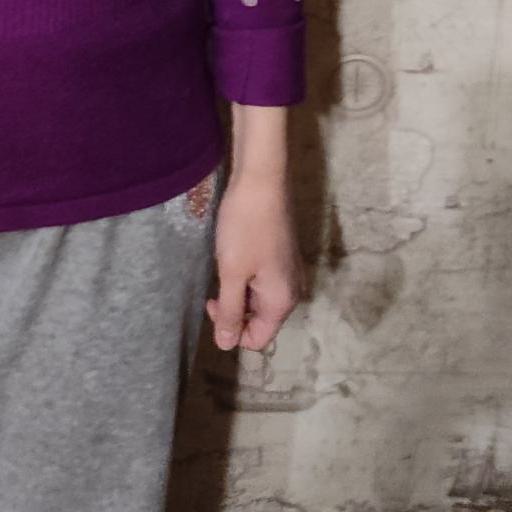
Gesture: no_gesture